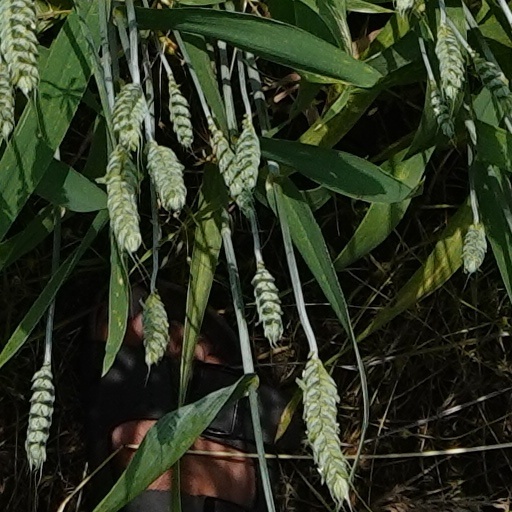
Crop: wheat